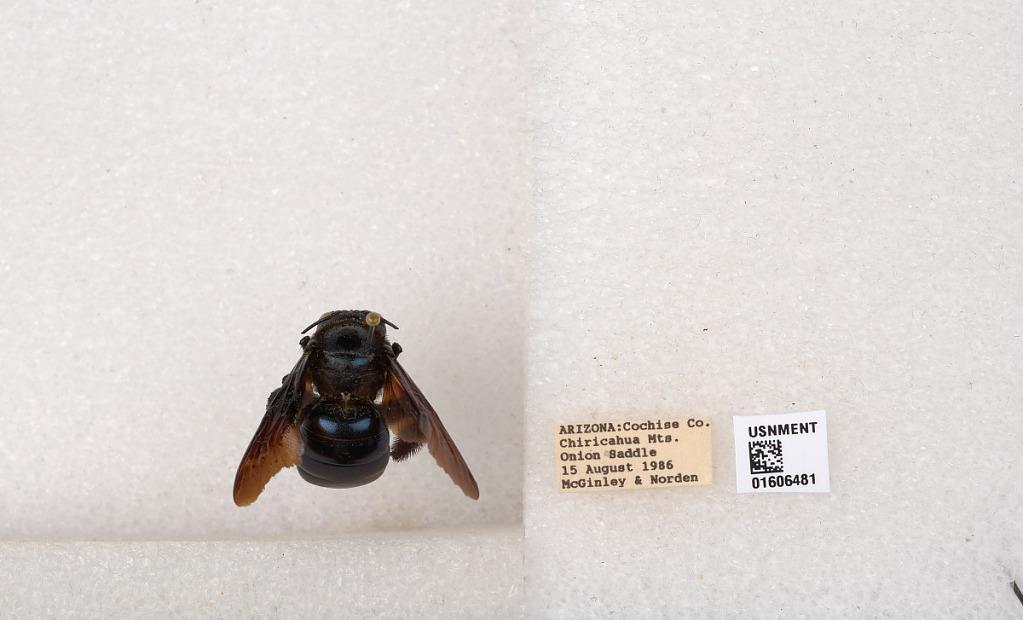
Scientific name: Xylocopa (Xylocopoides) californica arizonensis Cresson
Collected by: McGinley & A. Norden
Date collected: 1986-8-15
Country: United States
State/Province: Arizona
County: Cochise
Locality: Chiricahua Mountains, Onion Saddle
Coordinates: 31.9334, -109.263